Finnish Evangelical Lutheran Mission

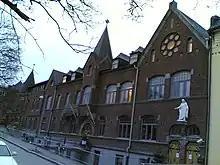
"Lähetystalo" at the Tähtitorninkatu street in Ullanlinna, Helsinki, Finland

The Finnish Evangelical Lutheran Mission ("FELM", formerly "The Finnish Missionary Society") is a Lutheran missionary society formed on January 19, 1859, in Helsinki, Finland. It is one of seven organisations of the Evangelical Lutheran Church of Finland (ELCF) that conduct missionary work. Its first deployments outside Finland were made to Ovamboland, an area that today is cut by the Angola-Namibian border.